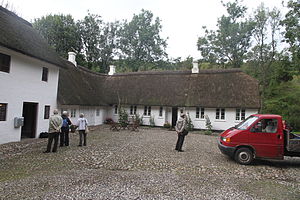
Fredede bygninger i Mariagerfjord Kommune
Denne liste over fredede bygninger i Mariagerfjord Kommune viser alle fredede bygninger i Mariagerfjord Kommune, bortset fra kirker. Listen bygger på data fra Kulturarvsstyrelsen.